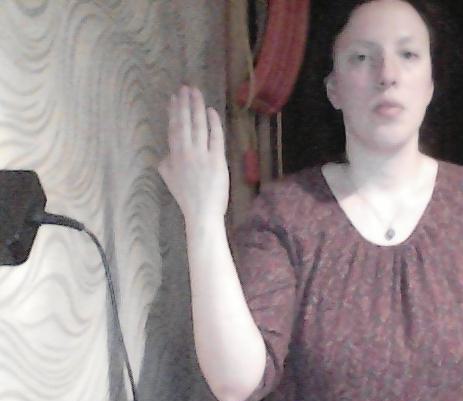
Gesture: stop_inverted